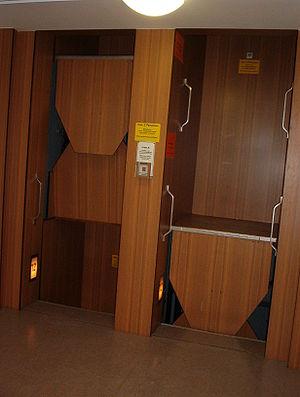
Un pater noster est un ascenseur continu. Il se compose d'une chaîne de cabines ouvertes dans lesquelles les passagers montent ou descendent sans que l'ascenseur s'arrête. Une fois arrivée en haut de la chaîne, chaque cabine redescend jusqu'en bas pour reprendre son ascension, sans fin dans un mouvement assez lent.